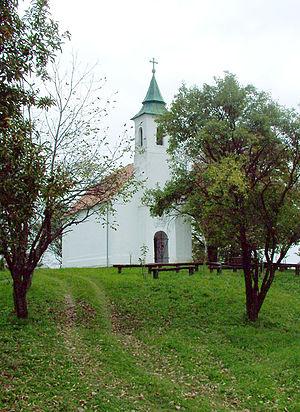
Börzönce est un village et une commune du comitat de Zala en Hongrie.